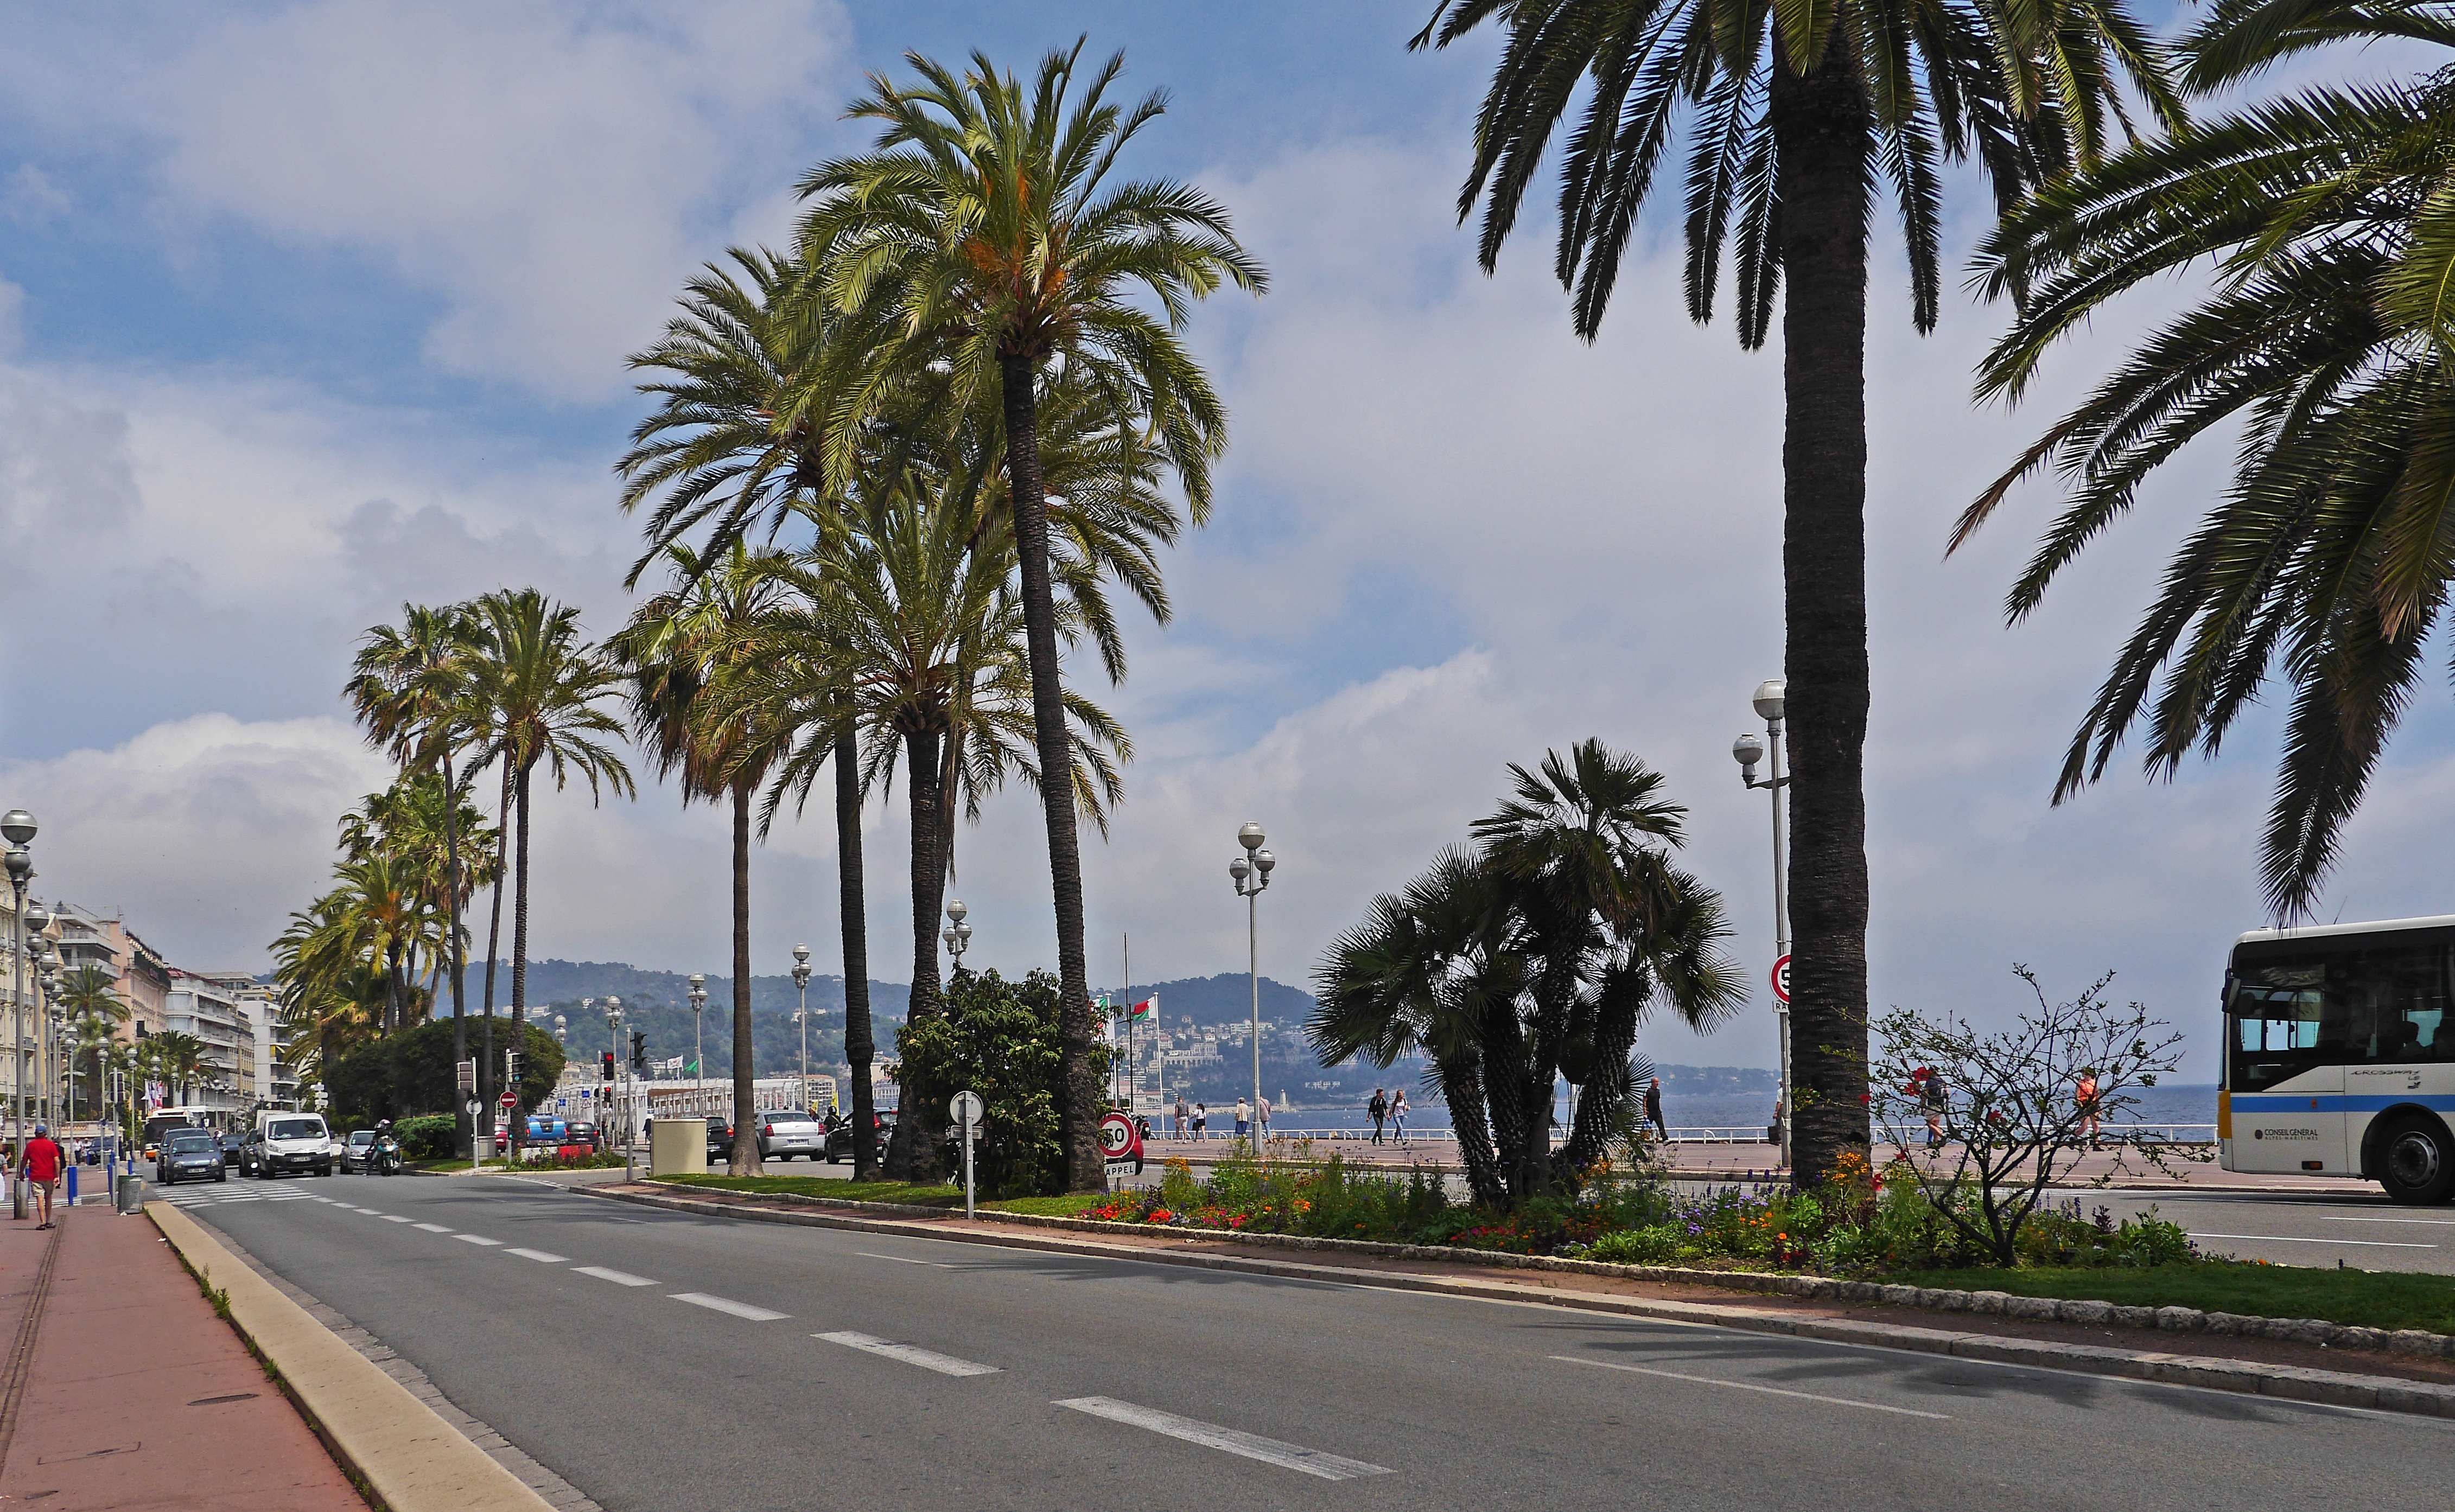
beach, tree, plant, boardwalk, road, traffic, walkway, downtown, vacation, mediterranean, boulevard, avenue, beaches, embankment, nice, hotels, palm trees, vieux, neighbourhood, south of france, lake promenade, c te d azur, beach promenade, residential area, woody plant, arecales, palm family